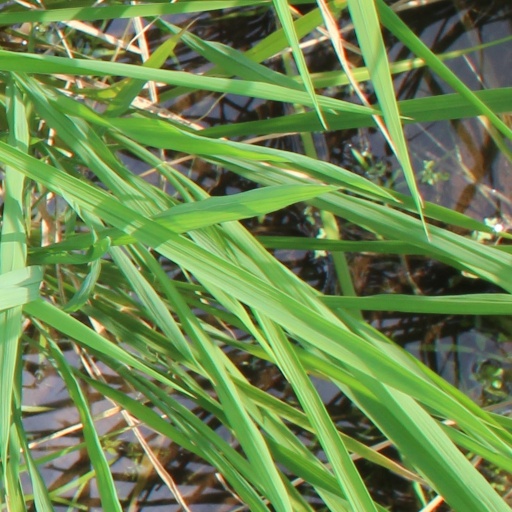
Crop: rice